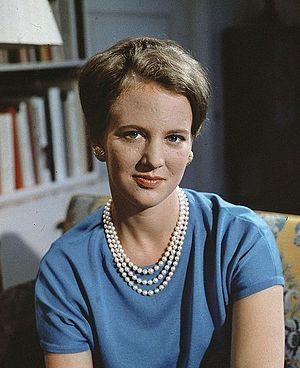
Après une crise de succession au Danemark, il a été décidé en 1852 qu’à la mort du roi Frédéric VII, le trône danois serait confié à une branche cadette de la maison d’Oldenbourg, la maison de Schleswig-Holstein-Sonderbourg-Glücksbourg. Ainsi, depuis que le prince Christian de Schleswig-Holstein-Sonderbourg-Glücksbourg est devenu prince héritier de Danemark par le protocole de Londres du 8 mai 1852, les héritiers de la Couronne appartiennent tous à cette famille.